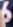
Number: 6